Messerschmitt Me 209

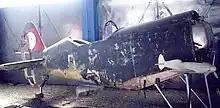
Me 209 fuselage at the Polish Aviation Museum, Kraków.

The fuselage of the Me 209 V1 is currently on display, at the Polish Aviation Museum in Kraków, Poland and was once a part of Hermann Göring's personal collection.